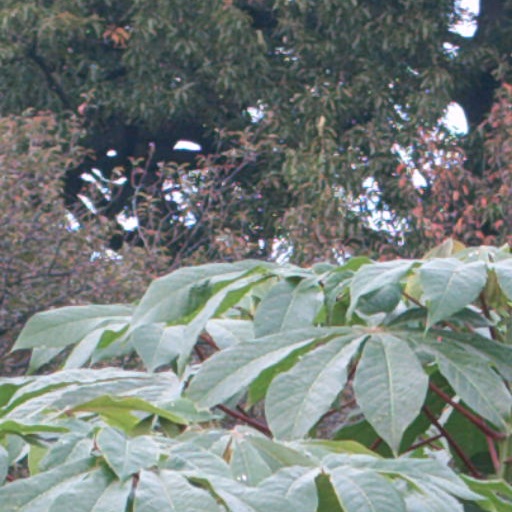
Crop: cassava